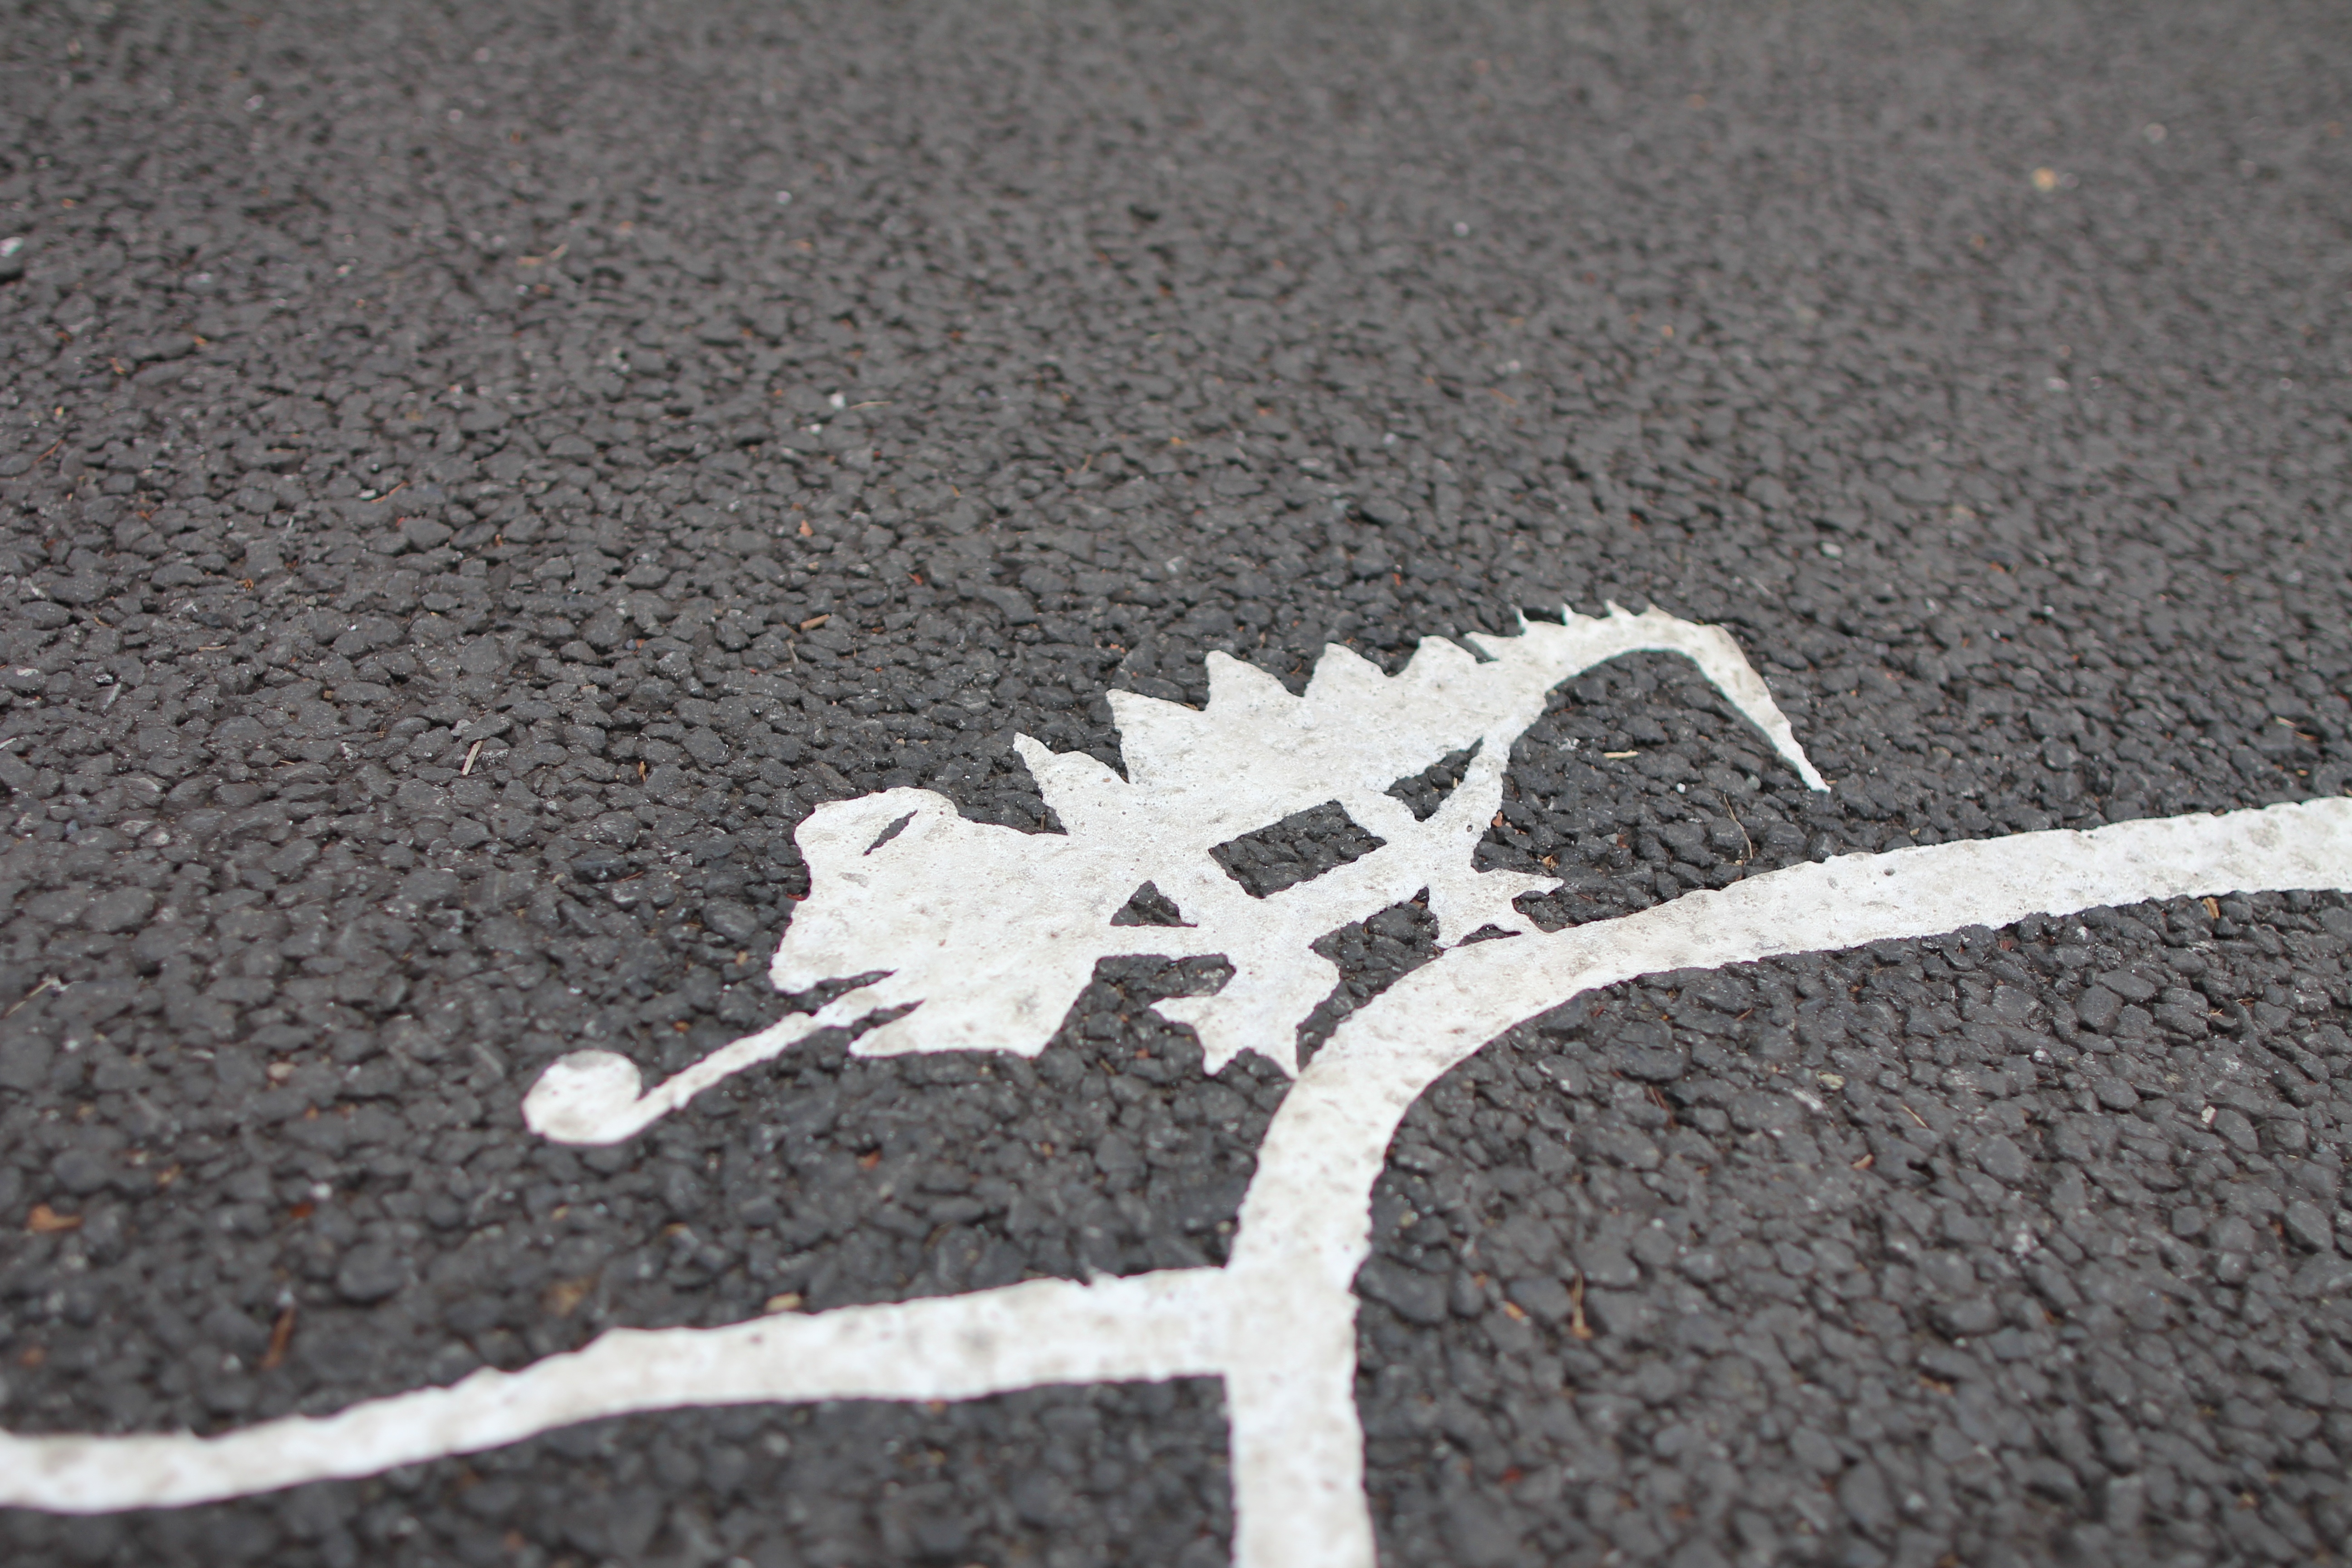
sand, white, leaf, number, asphalt, line, soil, flooring, road surface